Léonce Verny

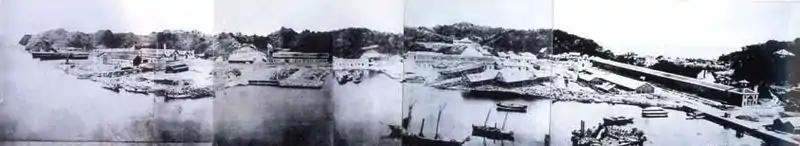
Construction of the Yokosuka arsenal c.1870.

In addition to the construction of the Yokosuka Arsenal, Verny also built four lighthouses in the Tokyo area, some of which still exist, such as the Jōgashima Lighthouse, the Kannonzaki Lighthouse and the Nojimazaki Lighthouse. He also built the Shinagawa Lighthouse.